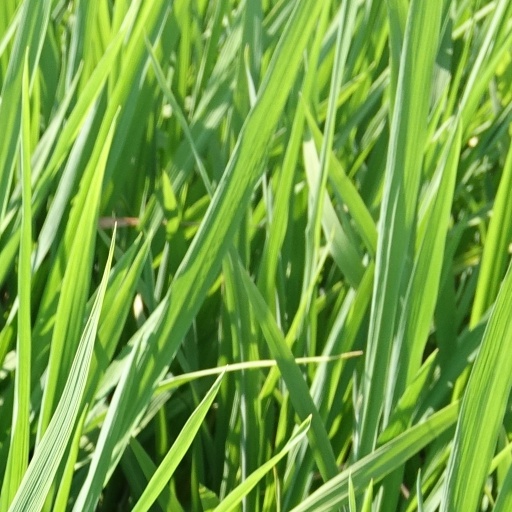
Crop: rice